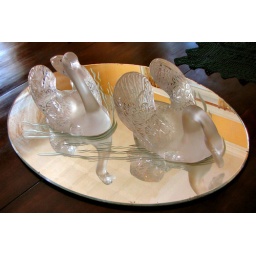
302 glass swans in old house on Morne Fortune